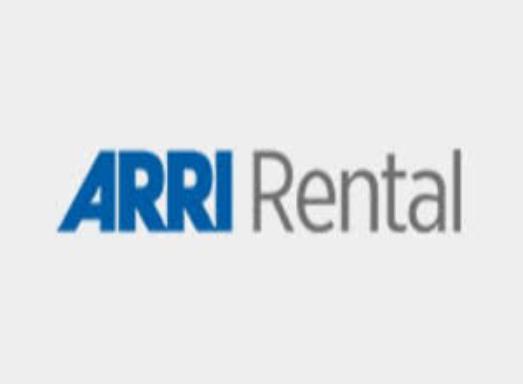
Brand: Arri
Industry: Clothes